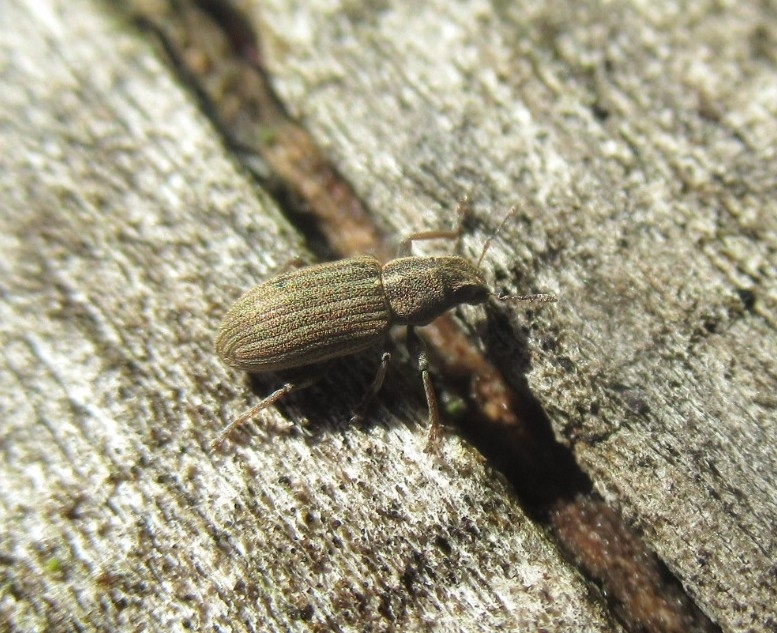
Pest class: pea_leaf_weevil